Property owned by the Central People's Government in Hong Kong

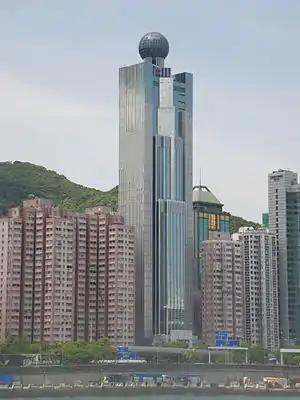
The Westpoint, which is owned by the Hong Kong Liaison Office

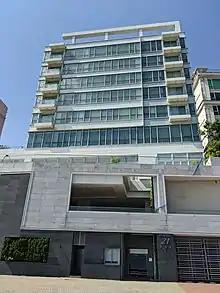
21 Tai Tam Road, Senior staff residences of the Hong Kong Liaison Office

The Central People's Government of China owns and operates numerous properties in Hong Kong. The central government operates four offices in Hong Kong, which are the Liaison Office, the Hong Kong Garrison, the Office of the Foreign Affairs Commissioner, and the Office for Safeguarding National Security.